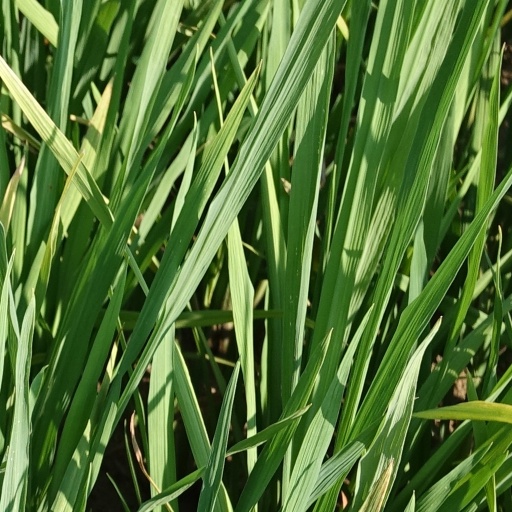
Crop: rice